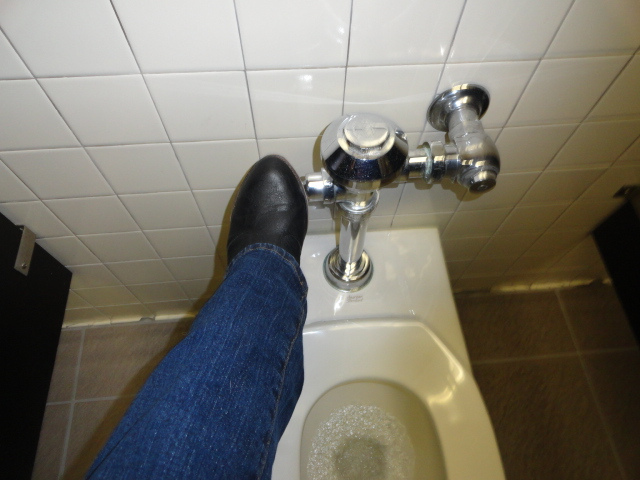
user: Given an image and a question. Answer the question in a short answer. Question: Why is this person using their foot? Short Answer:
assistant: flush